Ōshū, Iwate

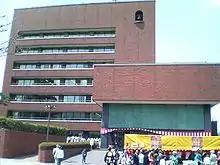
Ōshū City Hall

Ōshū is located in the south-central portion of Iwate Prefecture, bordered by the Akita Prefecture to the west. At 993.35 square kilometers, Ōshū is the second largest municipality in Iwate Prefecture in terms of land area. The city lies in a fertile plain straddling the Kitakami River and rises to the Ōu Mountains in the west and the Kitakami Mountains to the east. The city's highest point is Mt. Yakeishi-dake at 1,548 meters in the Ōu Mountains. The northern boundary is marked by the Isawa River while the Koromogawa River marks the southern border. Ishibuchi Dam creates a reservoir on the upper reaches of the Isawa River near Mt. Yakeishi-dake.